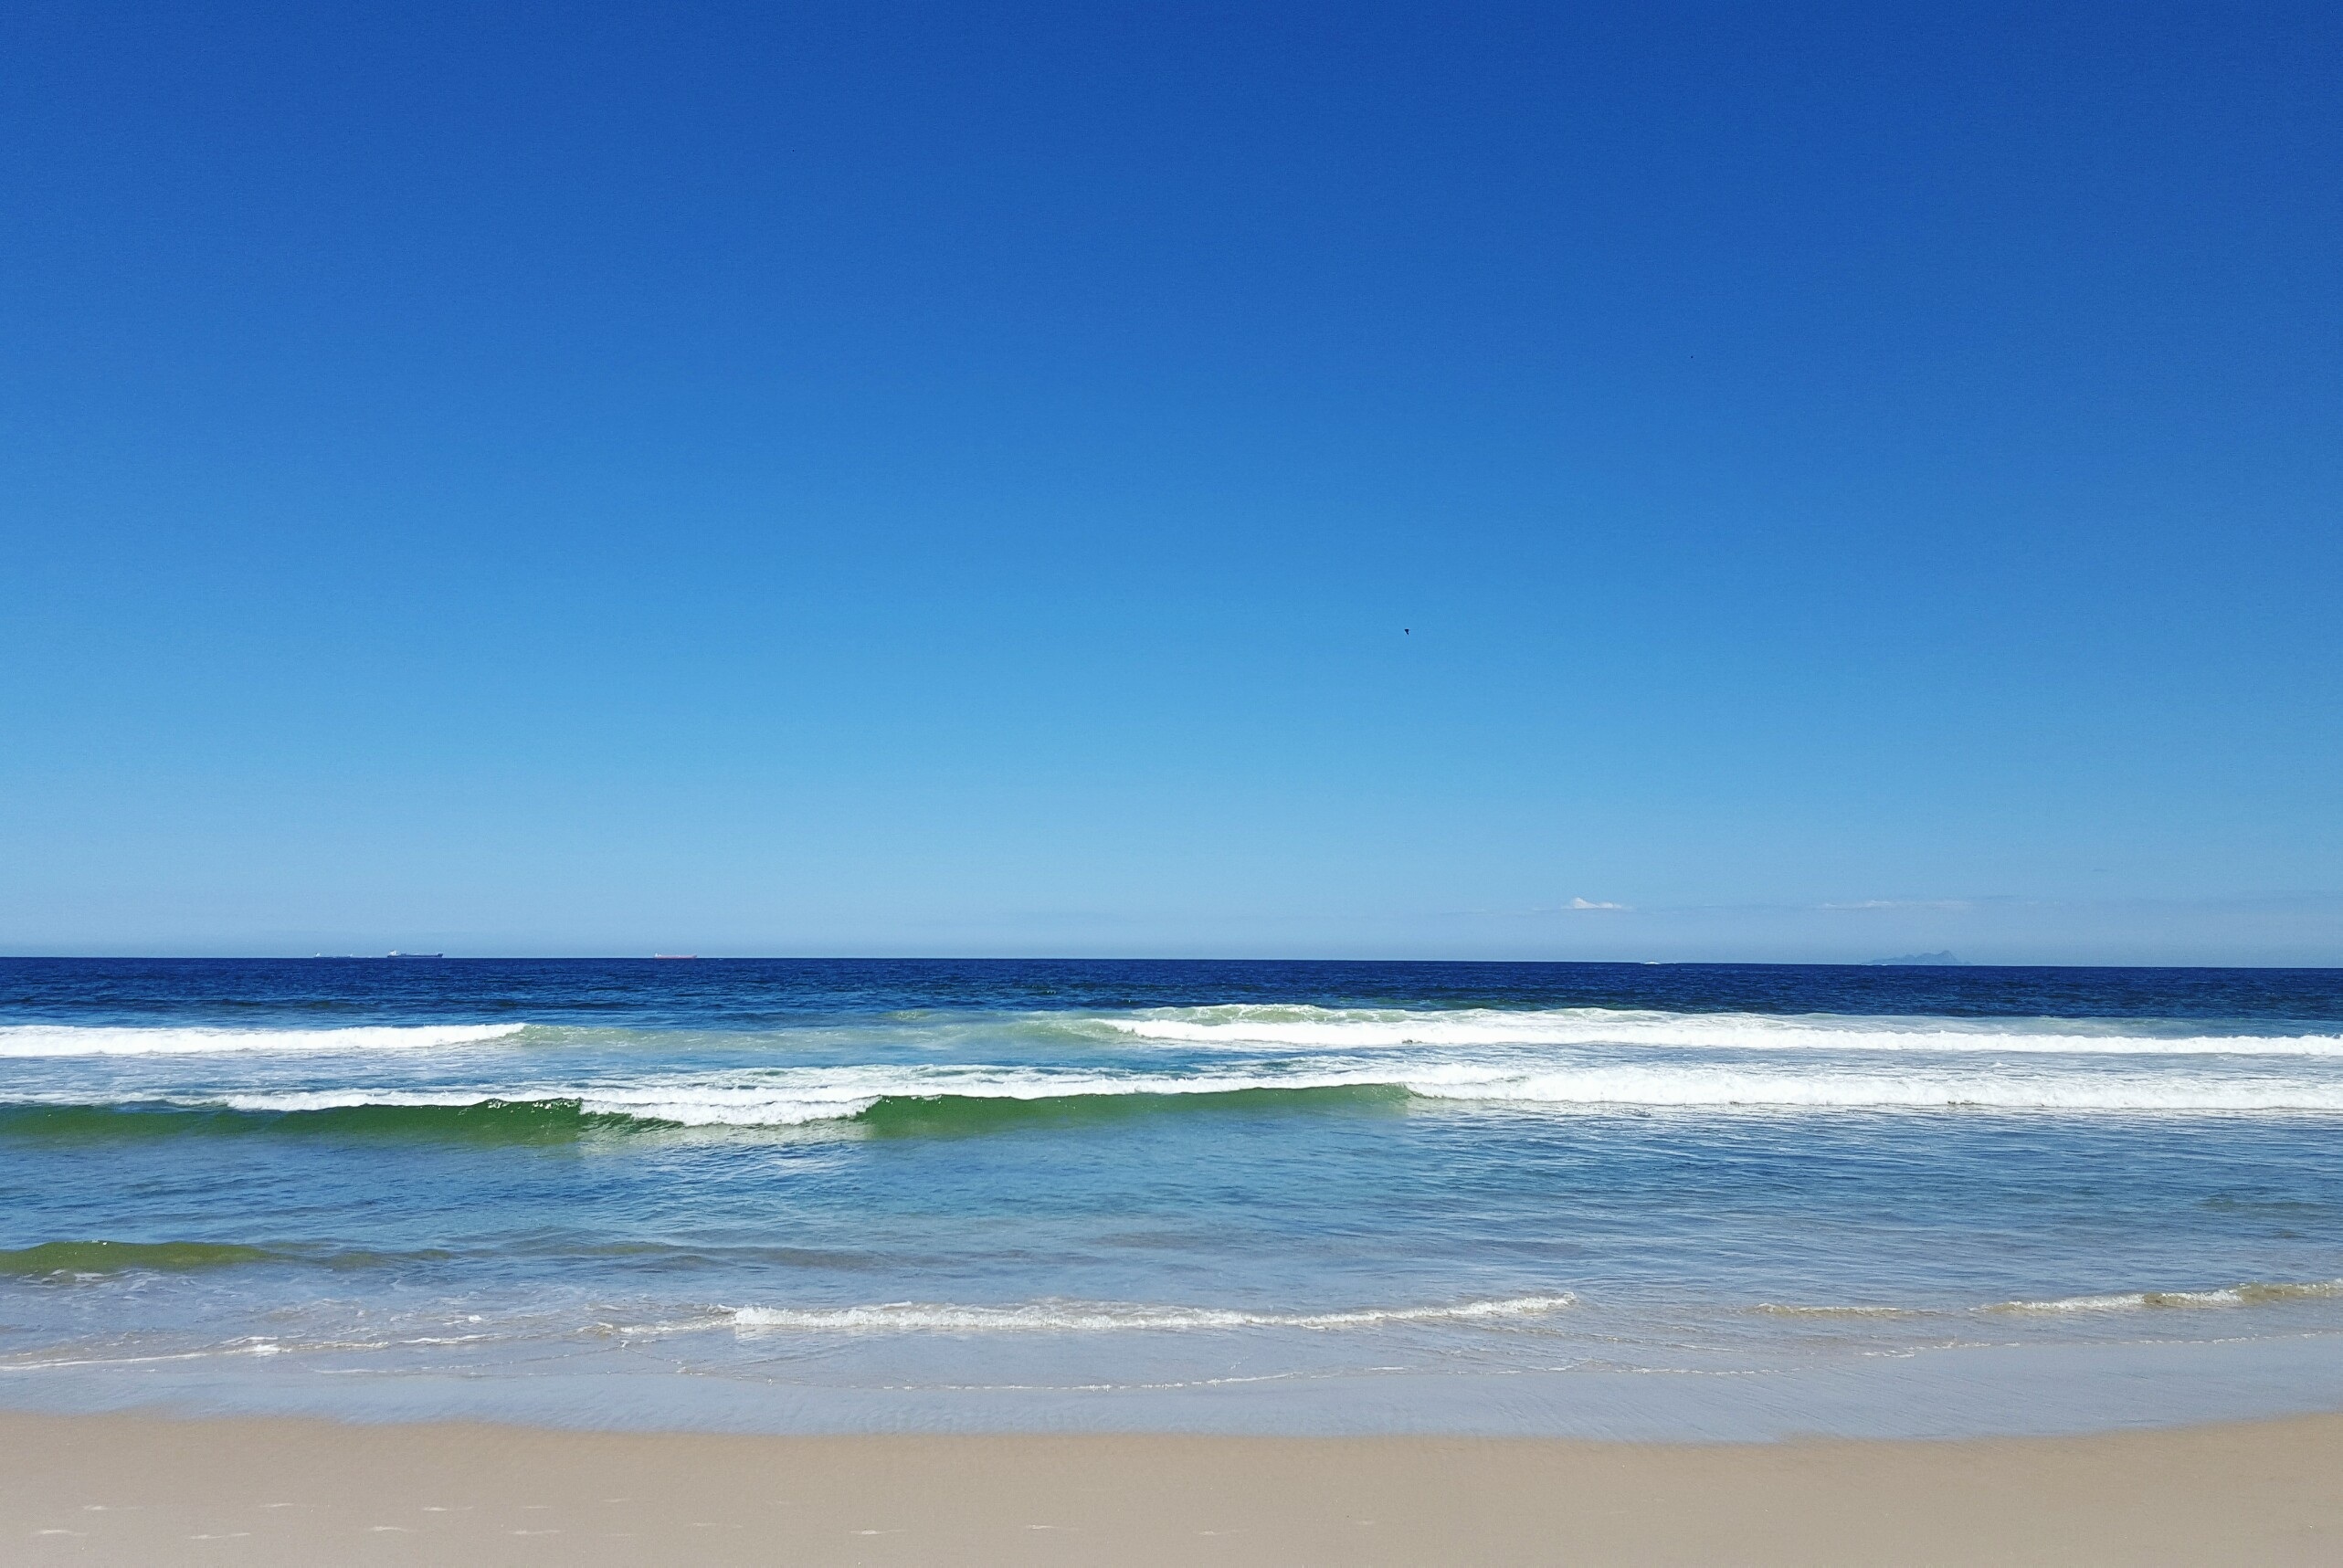
beach, landscape, sea, coast, nature, sand, ocean, horizon, sky, shore, wave, vacation, tranquility, blue, body of water, mar, litoral, brazil, cape, beira mar, wind wave